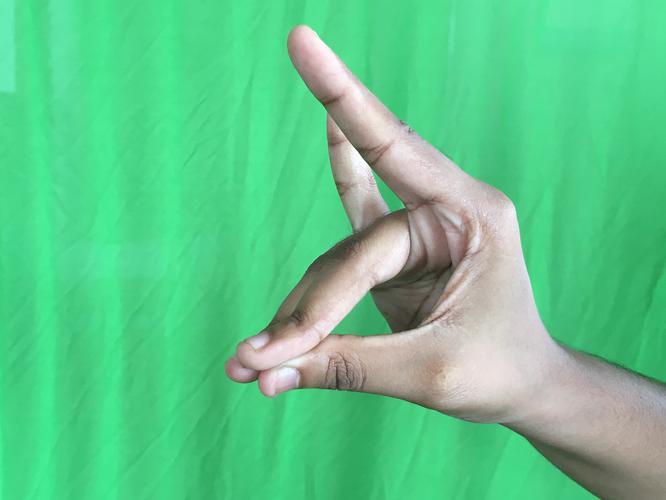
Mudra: Simhamukham
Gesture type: single_hand